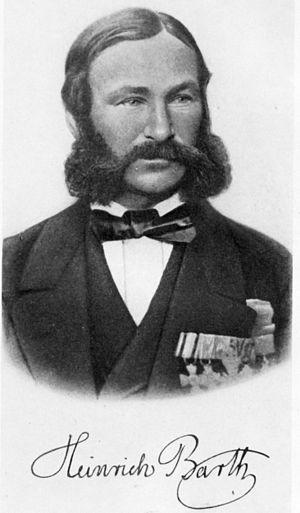
Heinrich Barth est un explorateur de l'Afrique occidentale, mais aussi un linguiste, géographe, ethnologue et anthropologue allemand. Au cours d'une expédition organisée par le gouvernement britannique de 1849 à 1855 il subit les plus rudes épreuves pendant un voyage de près de 5 ans, sous un climat dévorant et parmi des populations inconnues et vit tomber autour de lui les deux autres membres de l'expédition. Après Alexander Gordon Laing et René Caillié, il fut le troisième explorateur à atteindre Tombouctou, en 1853. Il résolut l'énigme du lac Tchad et fut le premier à décrire la boucle du fleuve Niger.